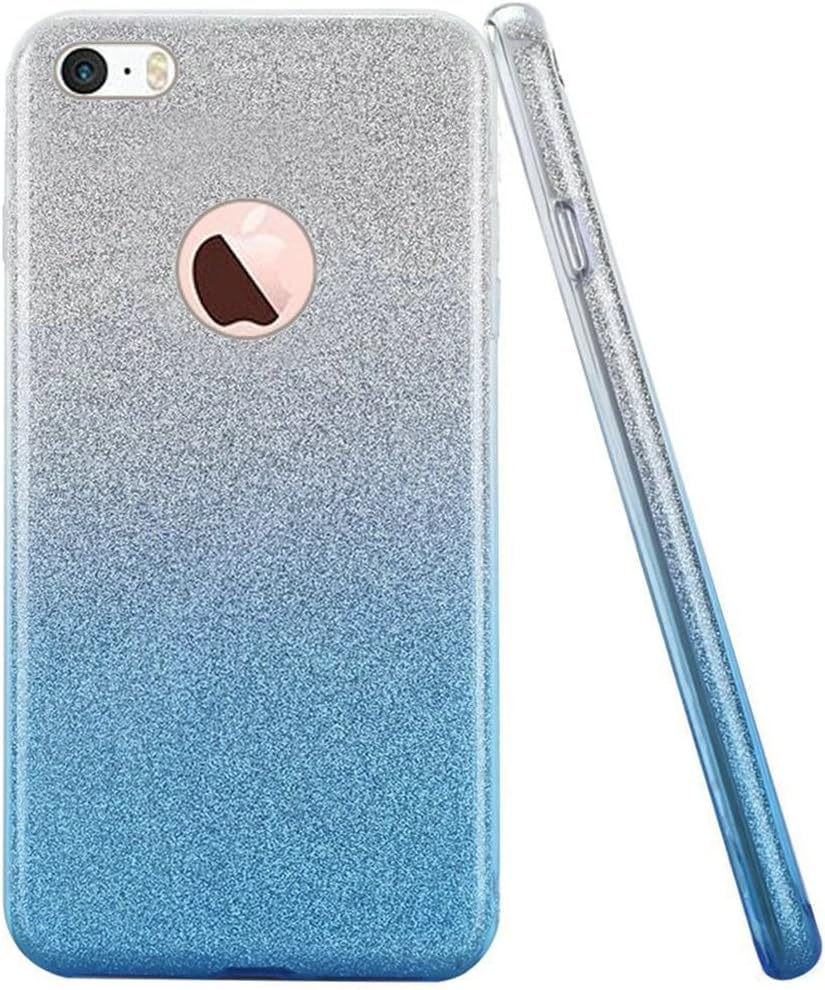
HR Wireless for Apple iPhone SE/ 5/ 5S Two Tone Glitter Hybrid - Light Blue
Category: Cell Phones & Accessories
Protect and personalize your wireless device with this protective case. The surface of this case is covered by fashionable color. This accessory provides protection by preventing scratches and chips. Hard plastic was reinforced to the front edges, sides and back of the wireless device to endure the life of the case. This wireless device Shield protector has openings precisely made for the top and side buttons, charger port/dock connector, headset jack and speaker to allow full access to all the functions the phone offers. What's more, the pattern on the surface looks great. Our premium crystal rubber cases will help keep your device safe.
Features: Practical & Stylish | Allows access to all Buttons and ports | Build from high grade materials | Let your Phone stand out!